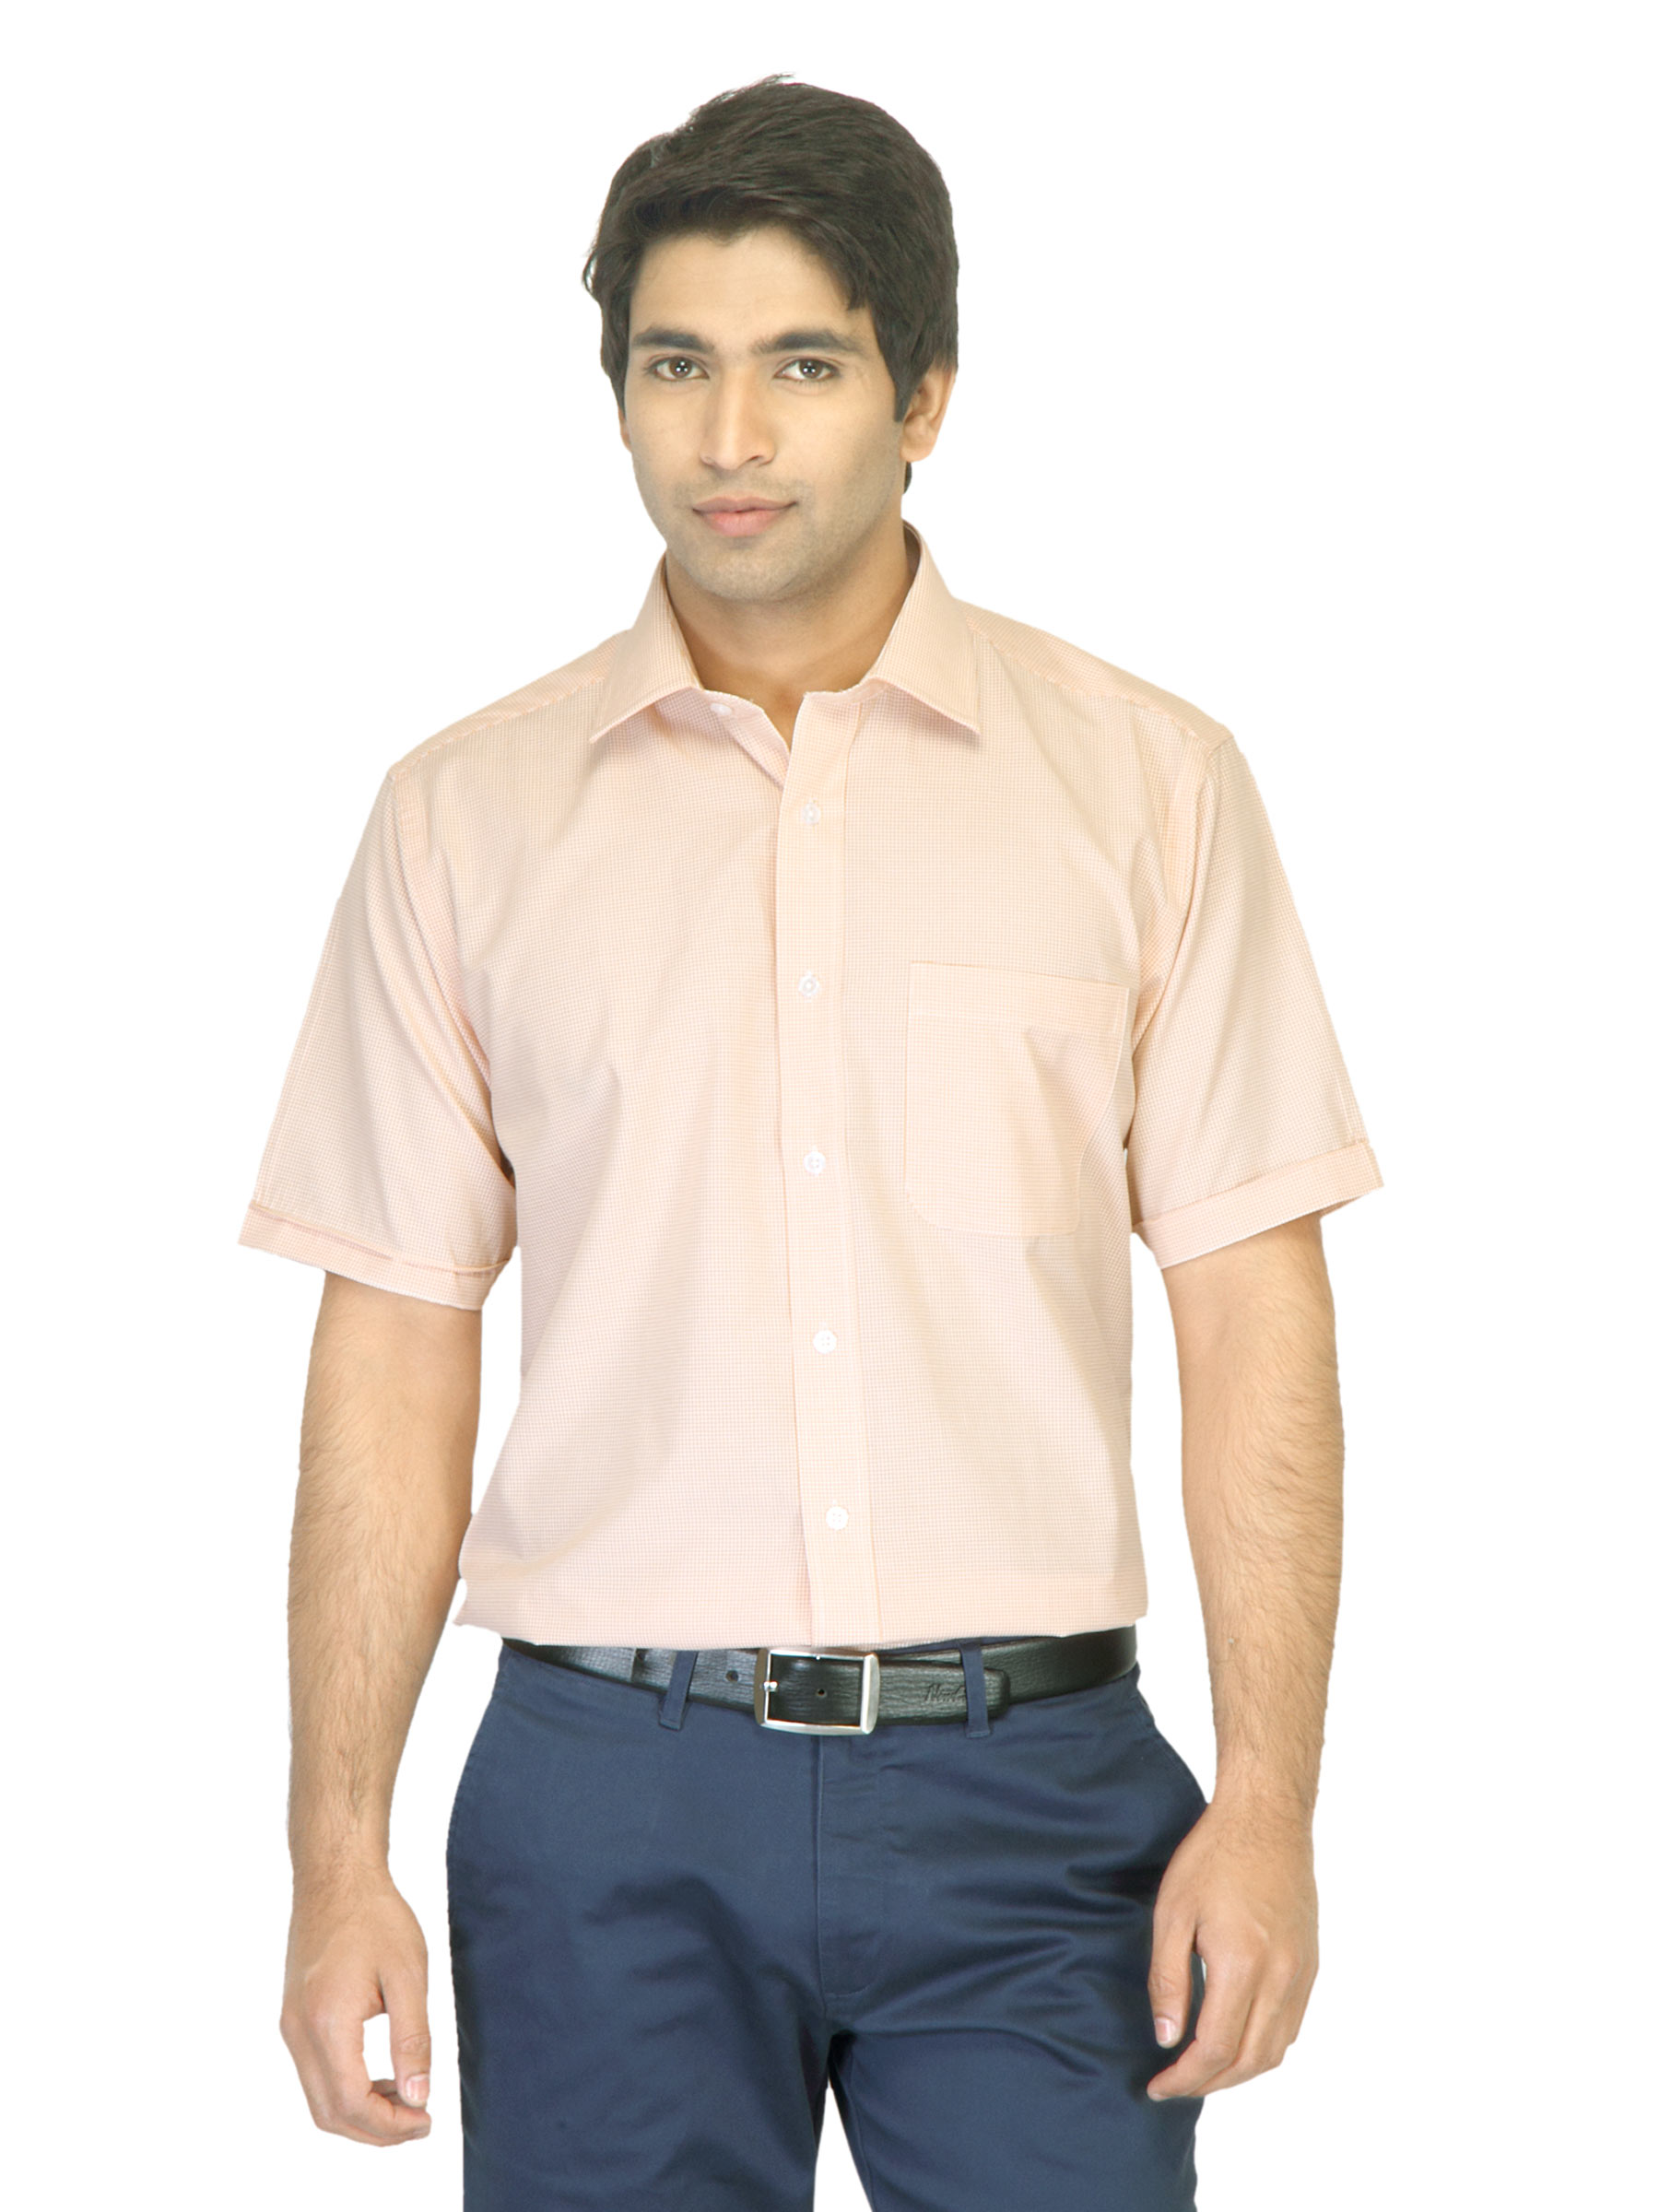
John Miller Men Gingham Orange Shirt
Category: Apparel / Topwear / Shirts
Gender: Men
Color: Orange
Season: Summer 2012
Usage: Formal